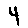
Label: 4